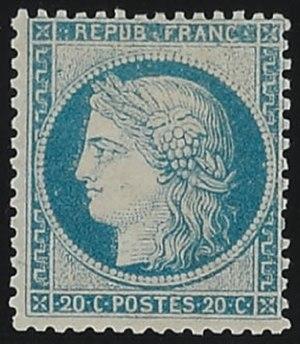
Cet article recense les timbres de France émis en 1870 par l’administration des Postes.